Jewish-American organized crime

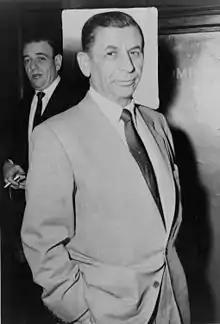
Meyer Lansky in 1958

Following World War II, the dominant figures in organized crime tended to be second-generation Italian-Americans and Jewish-Americans. As late as the 1960s, Jewish presence in organized crime was still acknowledged as being of significance. As Los Angeles mobster Jack Dragna explained to hitman and later government informant Jimmy Fratianno: